Jurbarkas Manor

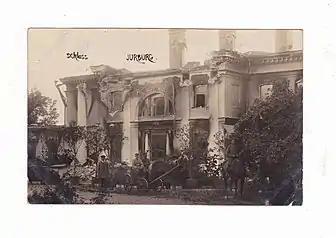
Jurbarko Manor House 1915

Of all the Vasilchikovs, Sergei was the most important person in terms of modernization of the manor, management of the town of Jurbakas and the development of education and culture in the area. In 1865, a school was opened on the initiative of the Vasilchikovs. They also founded and financed a home for old women and the poor. Although industry in the town was limited, all production was set up almost entirely by the Vasilchikovs. A brickyard and a brewery of the manor operated for several decades. Home industry was promoted in several ways. A school of Lithuanian textiles was established by Duchess Maria Vassiltchikov in the late 19th century. A large watermill with sawmill and wool-spinning capabilities was built in 1903. Cheese and butter manufacturing developed. In 1903, the Vassiltchikov family built the first power plant in Jurbarkas. The landlords also traded in timber.